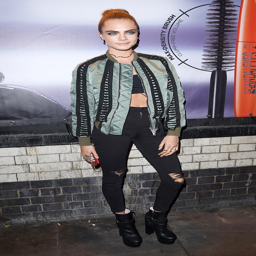
celebrities love these pairs of skinny jeans -- but one is $155 cheaper